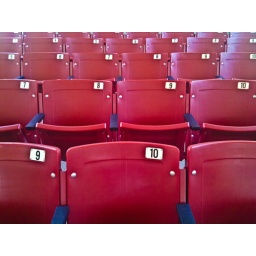
best seats in the house